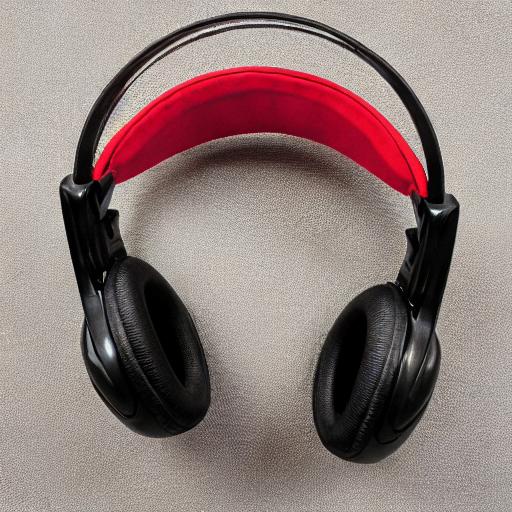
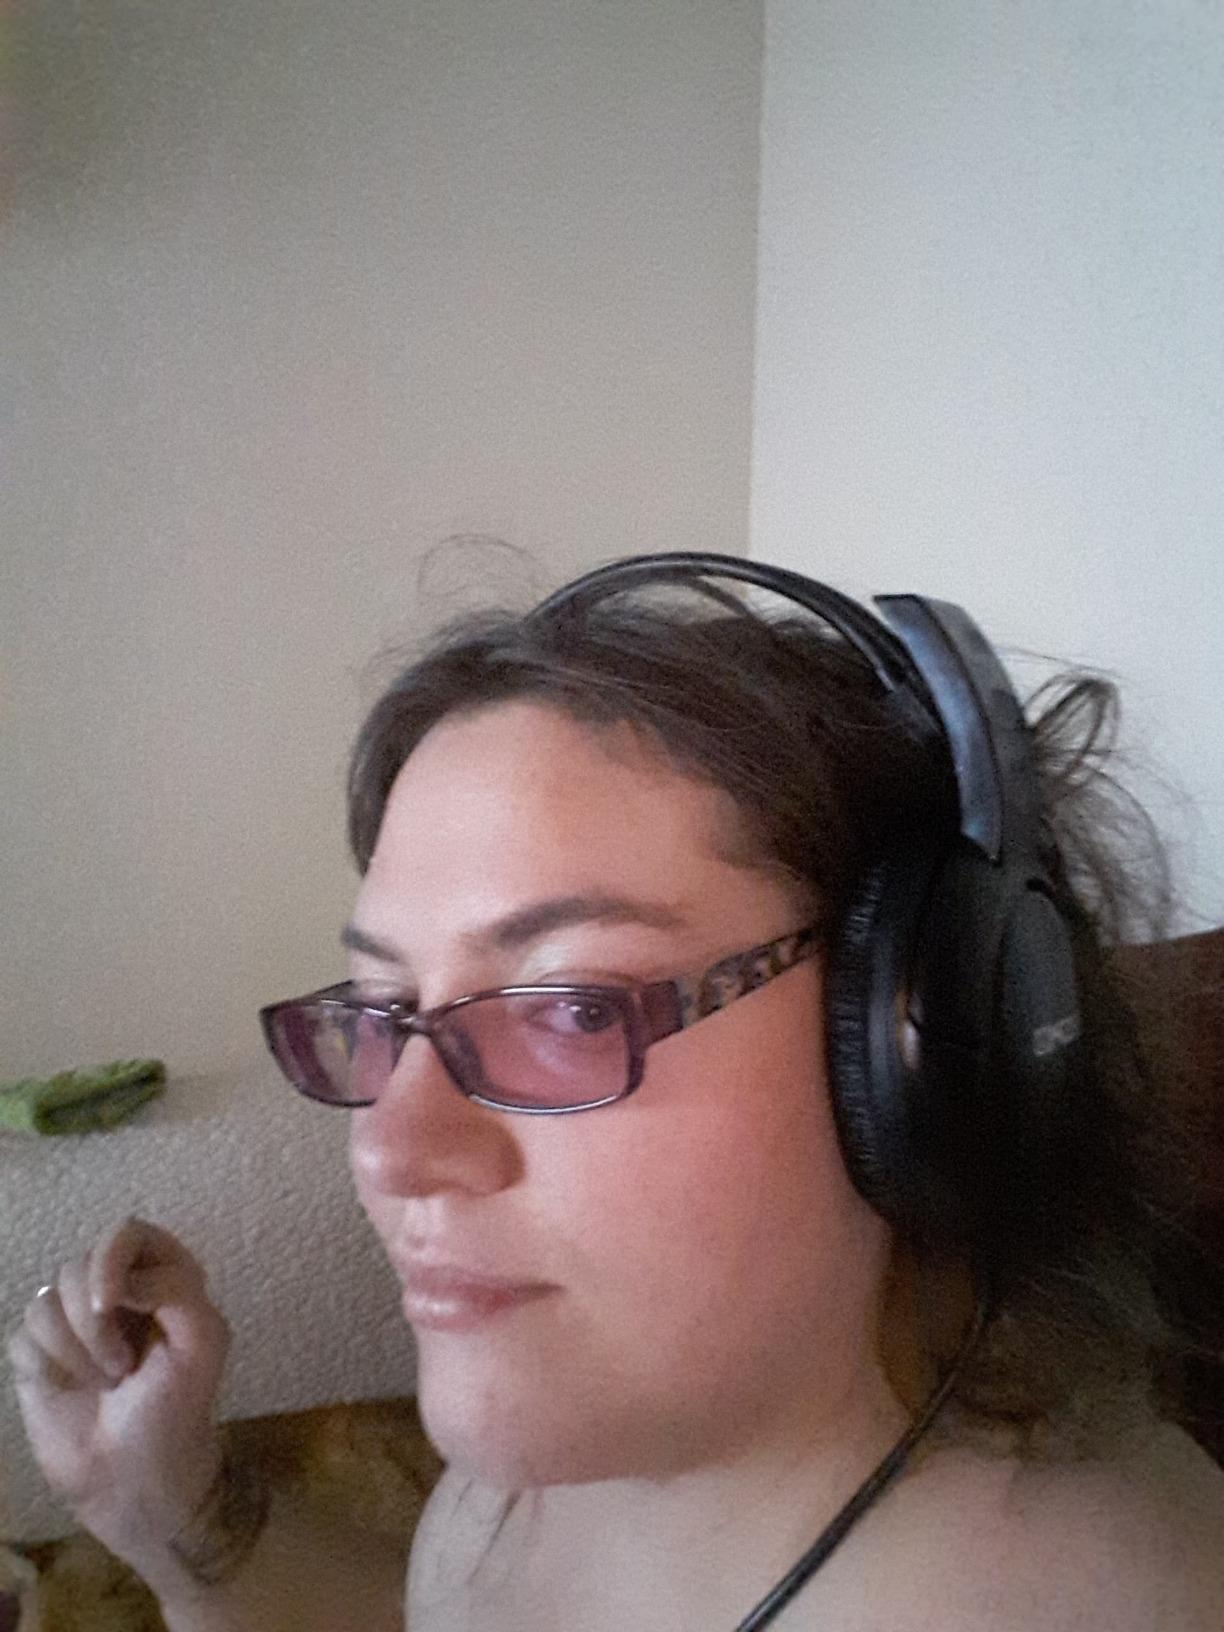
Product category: headphones
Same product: no